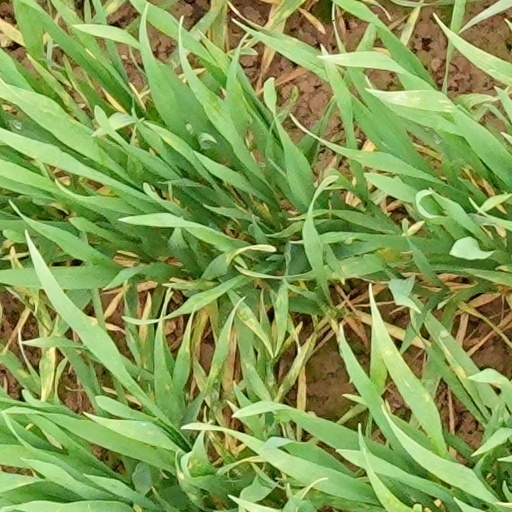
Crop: wheat